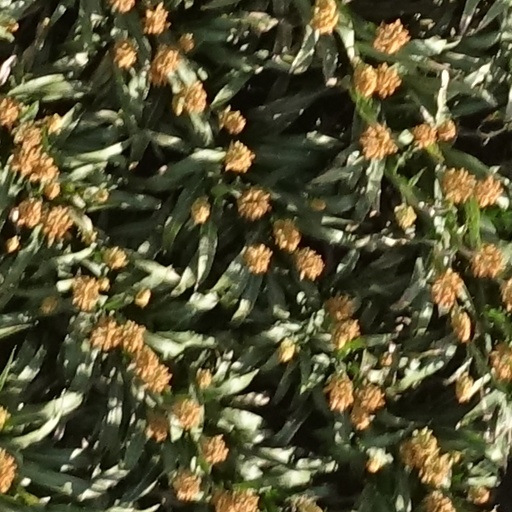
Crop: sorghum